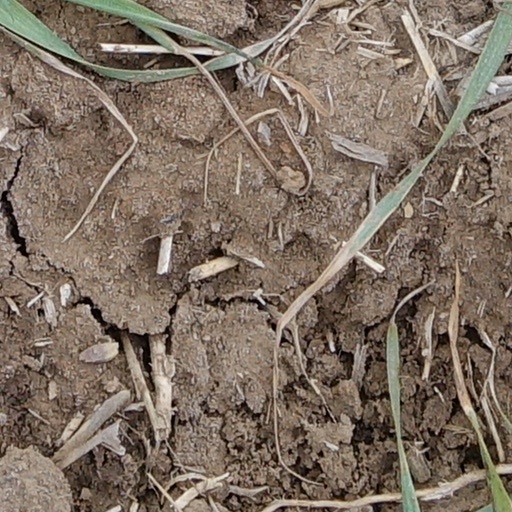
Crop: wheat